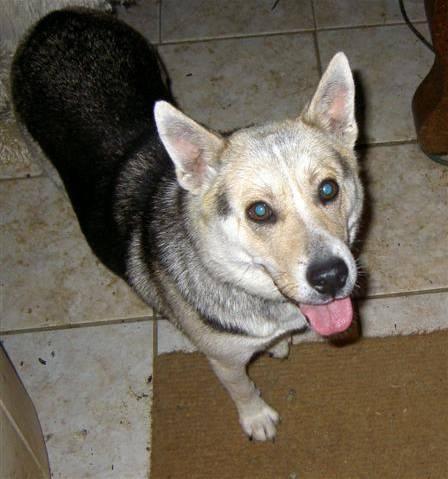
dog